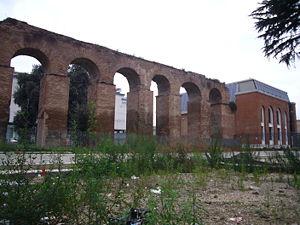
Cette liste des monuments de la Rome antique recense les monuments les plus importants construits à Rome ou à proximité immédiate, depuis la fondation de la ville jusqu'au début du VIIᵉ siècle.